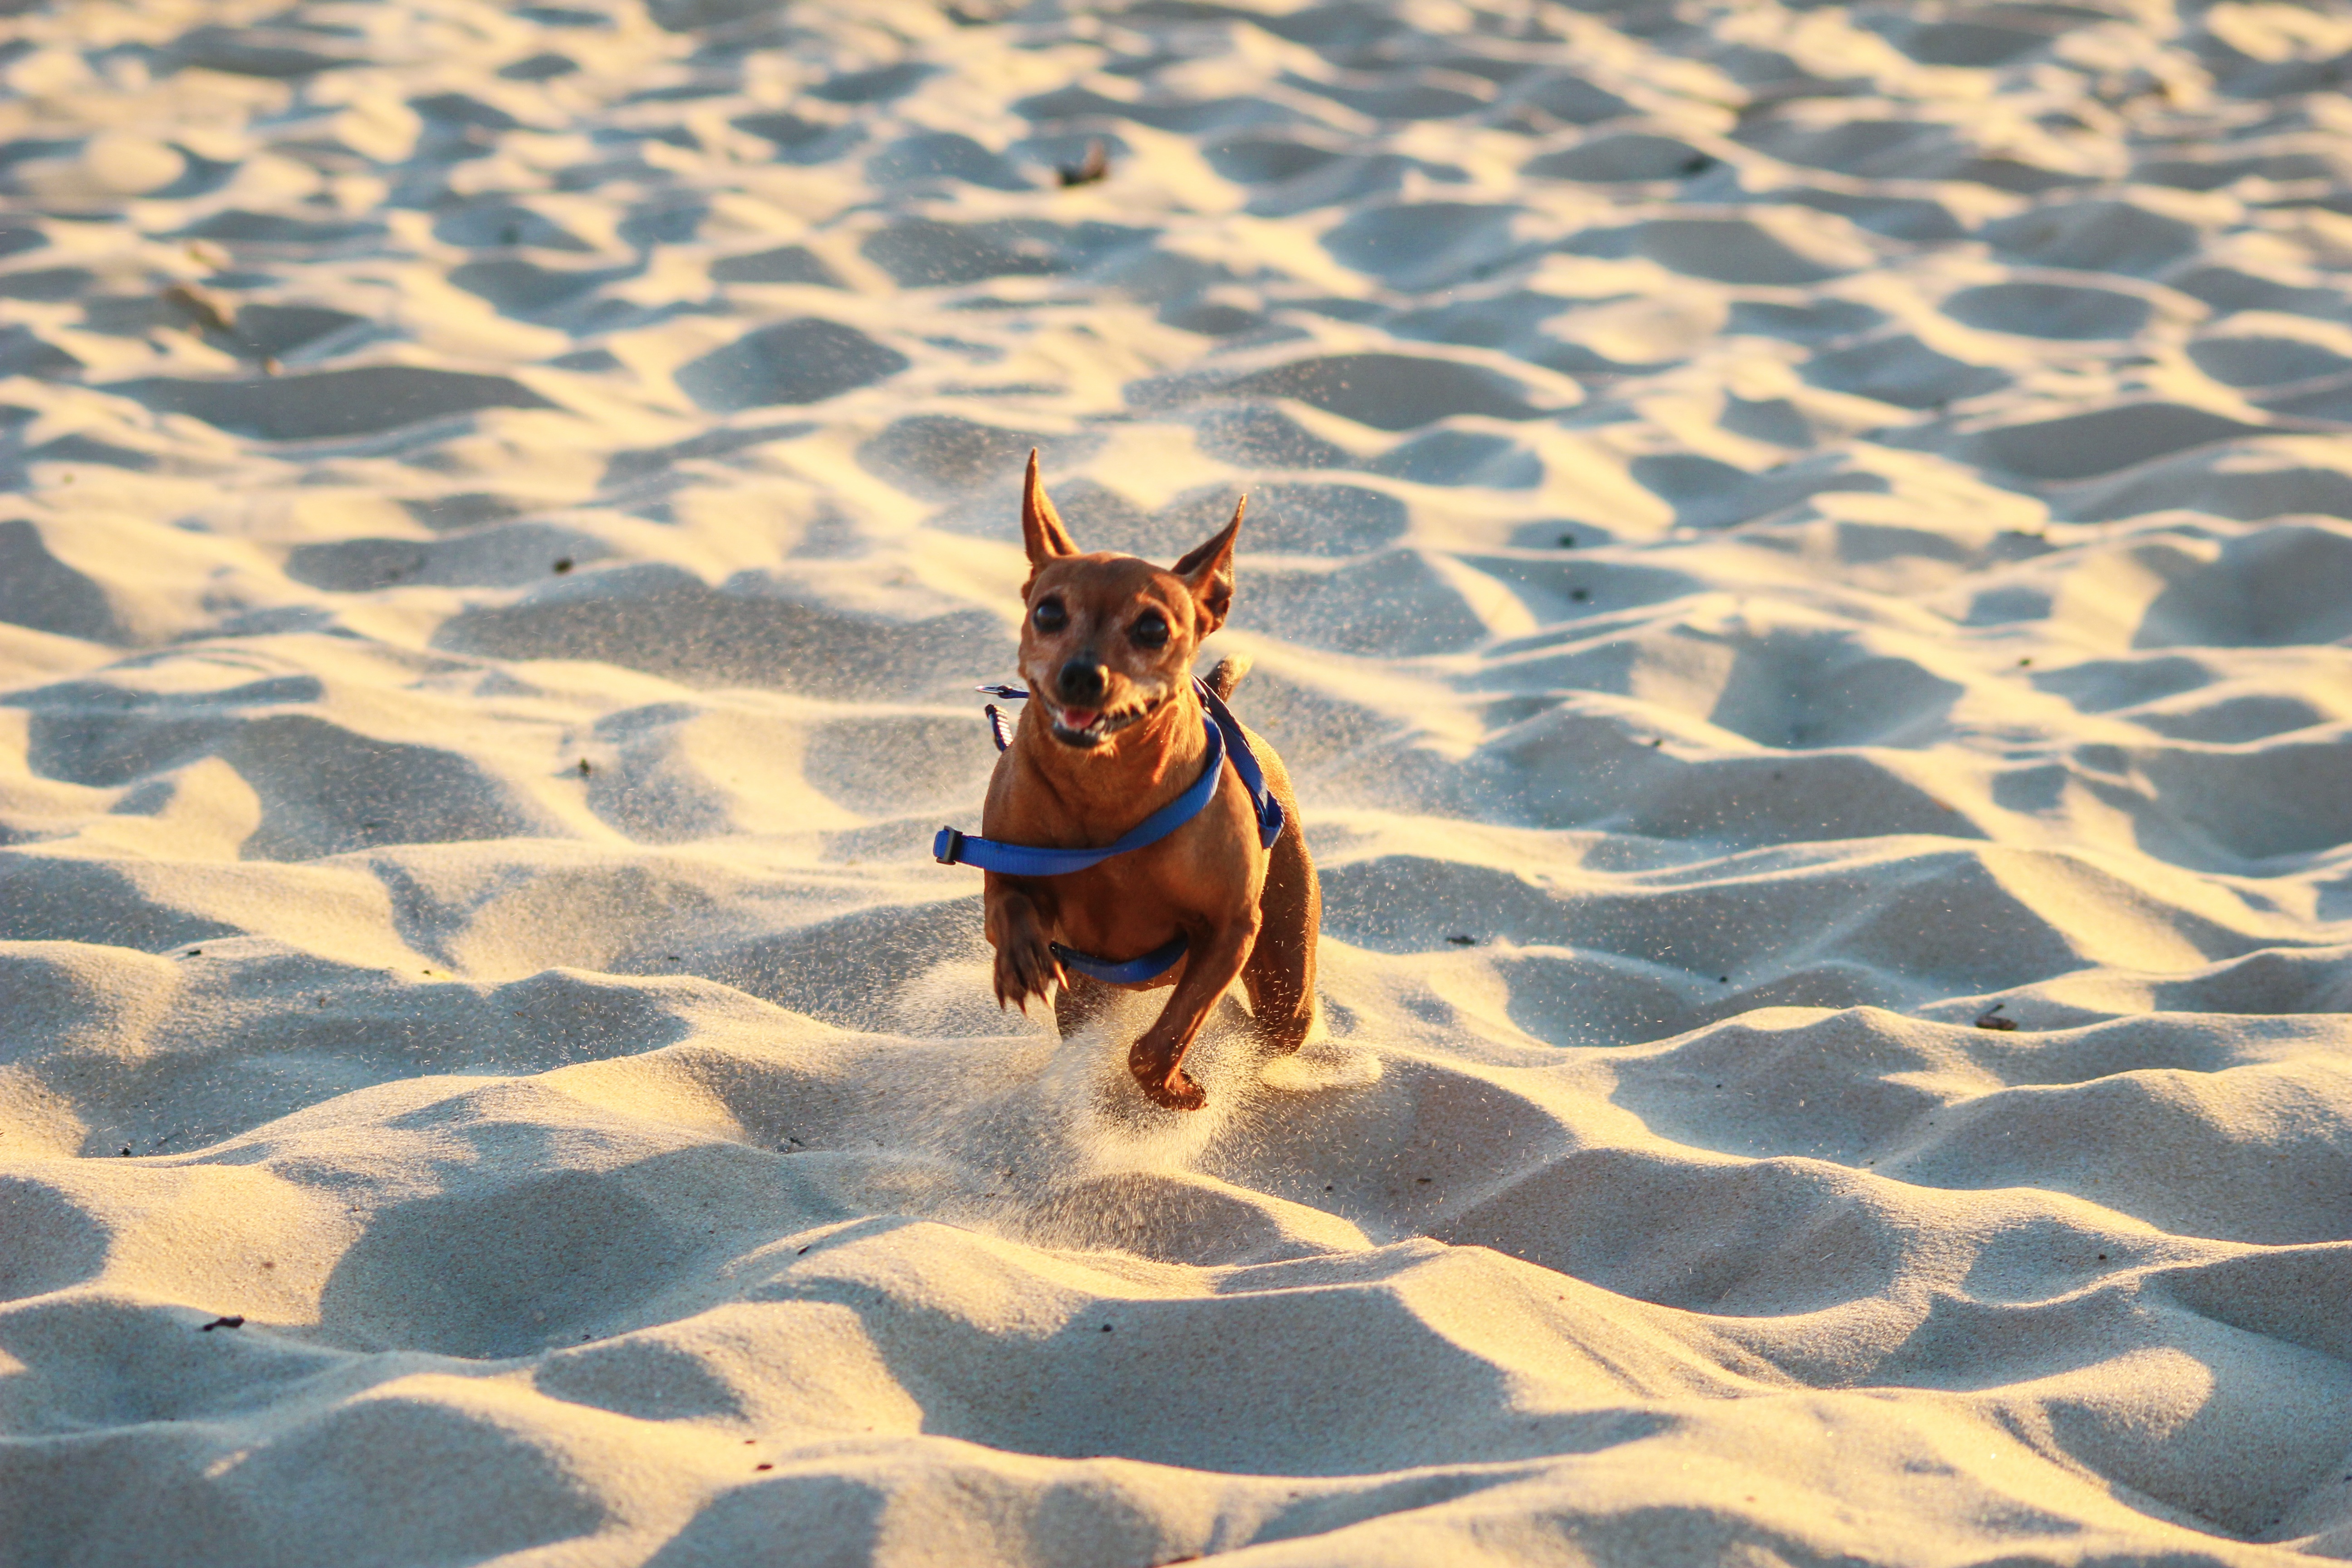
beach, sea, sand, puppy, dog, summer, mammal, race, vertebrate, dog like mammal